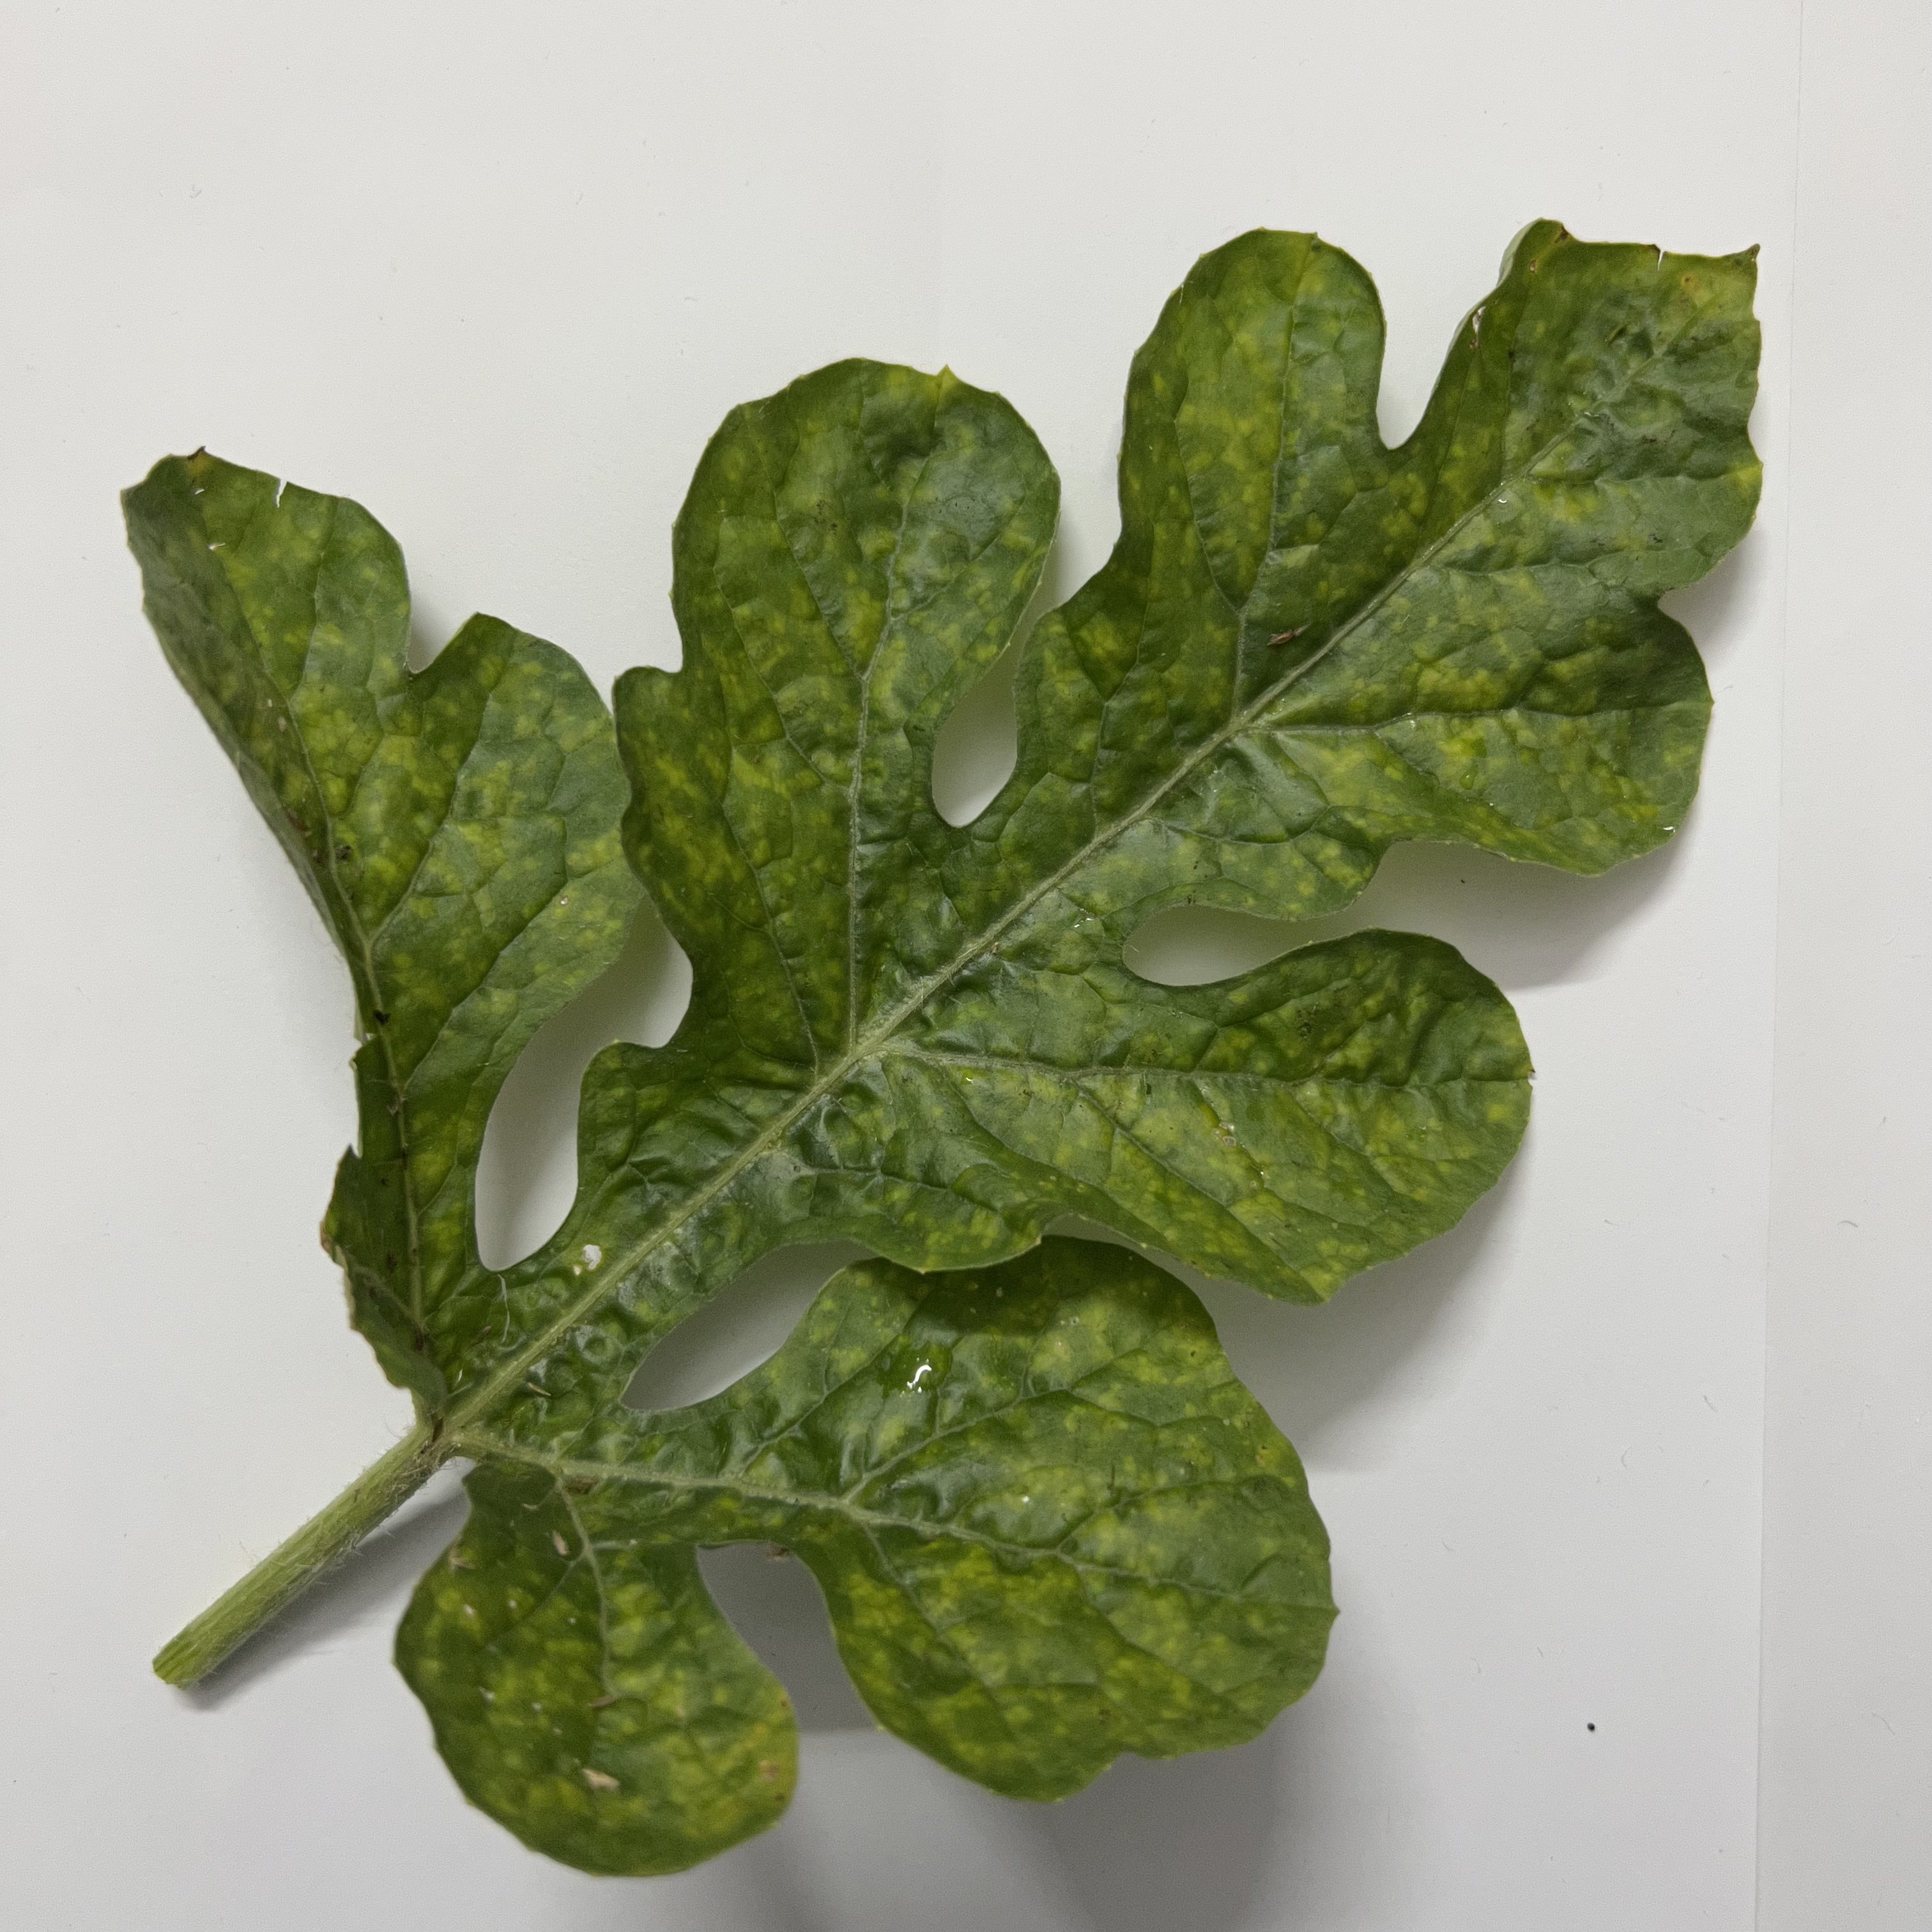
Label: Mosaic_Virus